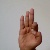
The image shows a hand gesture representing the letter 'F' in Indian Sign Language.